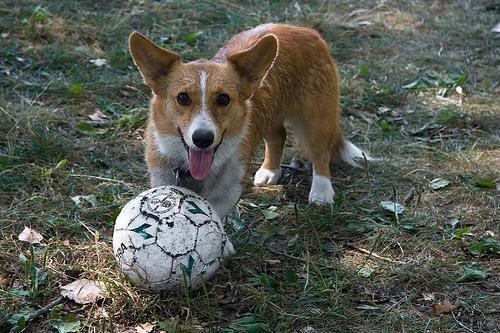
Cardigan